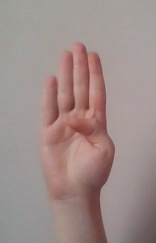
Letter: kaaf